Satpara Dam

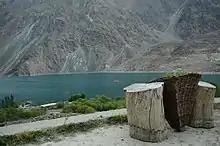
Satpara Lake, Skardu

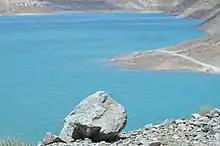
Turquoise water of Satpara lake in Skardu

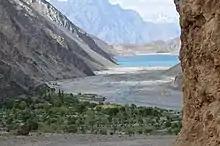
Satpara lake view from village in Skardu

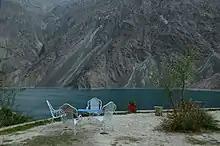
Sadpara Lake Skardu

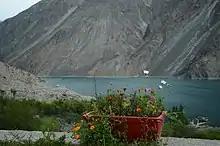
Satpara Lake, Skardu

Satpara Dam is a medium-size multi-purpose concrete-faced earth-filled dam located downstream from Satpara Lake on the Satpara Stream approximately 4 km from the town of Skardu in Gilgit-Baltistan, Pakistan.